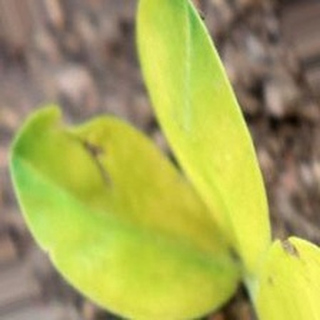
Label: groundnut_nutrition_deficiency